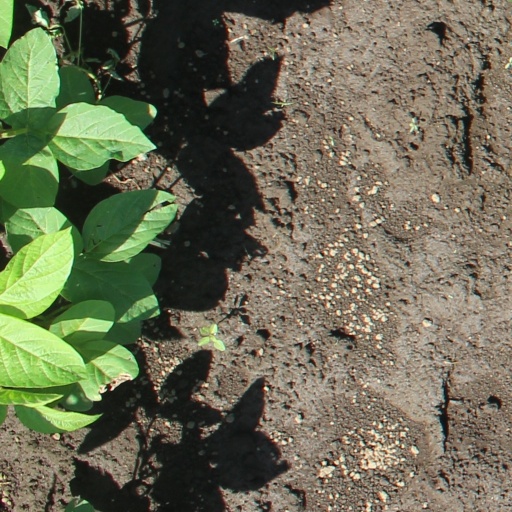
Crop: soybean